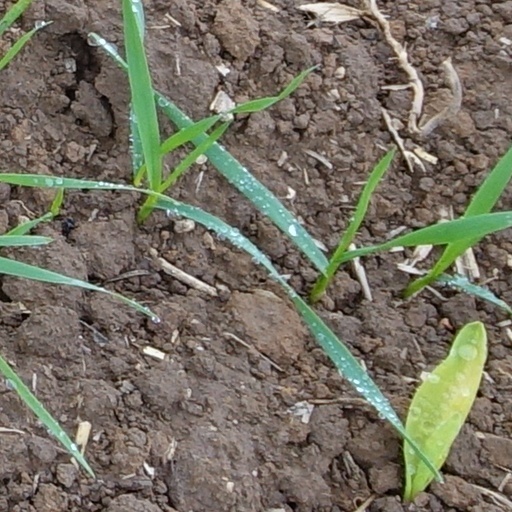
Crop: wheat